Brahmin

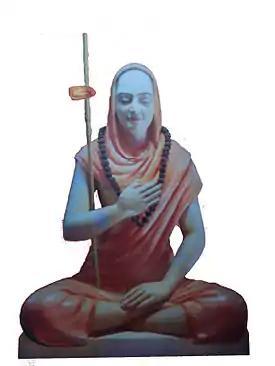
Gaudapadacharya, a proponent of Advaita Vedanta, was born into a Brahmin family. His disciple, Adi Shankara, is credited with unifying and establishing the main currents of thought in Hinduism.

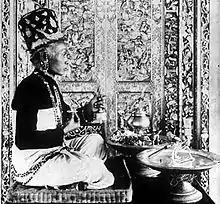
Among the Hindus of Bali, Indonesia, Brahmins are called "Pedandas". The role of Brahmin priests, called "Sulinggih", has been open to both genders since medieval times. A Hindu Brahmin priestess is shown above.

According to Abraham Eraly, "Brahmin as a varna hardly had any presence in historical records before the Gupta Empire era" (3rd century to 6th century CE), when Buddhism dominated the land. "No Brahmin, no sacrifice, no ritualistic act of any kind ever, even once, is referred to" in any Indian texts between third century BCE and the late first century CE. He also states that "The absence of literary and material evidence, however, does not mean that Brahmanical culture did not exist at that time, but only that it had no elite patronage and was largely confined to rural folk, and therefore went unrecorded in history". Their role as priests and repository of sacred knowledge, as well as their importance in the practice of Vedic Shrauta rituals, grew during the Gupta Empire era and thereafter.